Freedom of movement

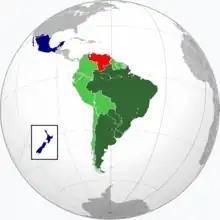
Dark green: full members. Light green: associated members. Red: suspended members. Blue: observer members.

The Mercosur alliance between Argentina, Bolivia, Brazil, Paraguay and Uruguay includes a freedom of movement area between its member states and five other associate states. Citizens don't require a passport to travel through other Mercosur or associate countries. Freedom of movement also extends to certain associated countries (Chile, Colombia, Ecuador and Peru), citizens of which can also travel to their territories without the need of a passport..